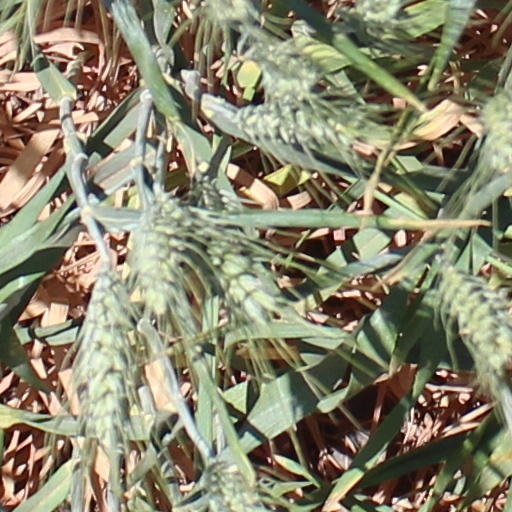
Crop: wheat